Question: What is on top of the plane?
Tambaya: Menene a saman jirgin?
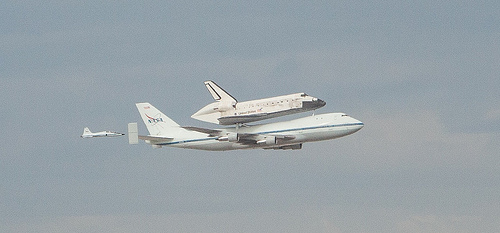
Answer: A space shuttle.
Amsa: Shuttle ɗin sama.